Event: Nepal Earthquake
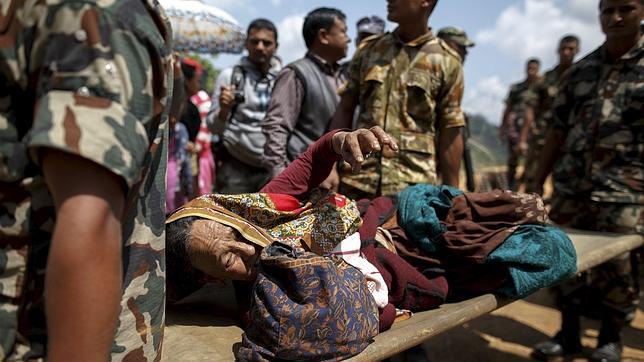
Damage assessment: no_damage